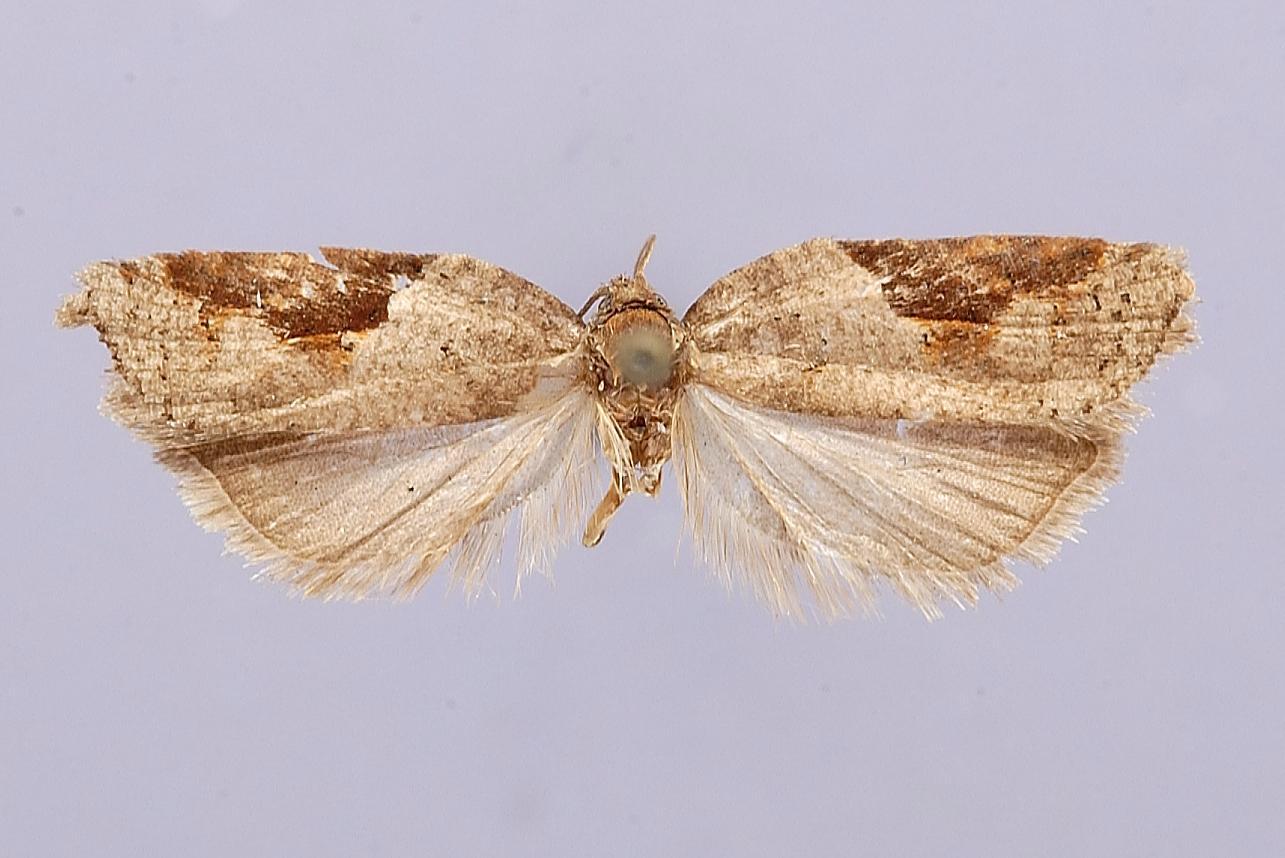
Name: Acleris macdunnoughi
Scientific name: Acleris macdunnoughi Obraztsov, 1963
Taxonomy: Animalia, Arthropoda, Insecta, Lepidoptera, Tortricidae
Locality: Winchendon, Worcester, Massachusetts, United States
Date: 29 Sep 1902